Subaru Legacy (fifth generation)

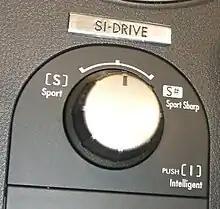
SI-Drive control knob (earlier version)

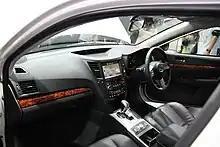
Subaru Legacy 2.5GT SI-Cruise interior (with McIntosh stereo)

SI-Drive, or Subaru Intelligent-Drive , is standard equipment on all trim versions. It is a feature that enables three distinctly different modes of vehicle performance characteristics (identified as "Sport", "Sport Sharp", and "Intelligent") by regulating the engine control unit (ECU), the automatic transmission control unit (TCU, if equipped), and by fine-tuning the electronically controlled throttle. The SI-Drive control knob is installed on the center console between the heated front seat control switches. The "Intelligent" mode makes throttle response more gradual, and decreases maximum engine power by 10 percent. The "Sport" mode allows the engine to run at higher speeds and increases fuel efficiency by 5 percent in comparison to Subaru engines without the feature. The "Sport # (Sharp)" mode makes throttle response more abrupt and enables the automatic transmission to maintain higher RPM's within a given gear's range, and minimizes steering wheel effort. When the engine is started, the default setting is the "Sport" selection. "SI-Cruise" is an autonomous cruise control system that can reduce or resume a preset speed, or bring the vehicle to a complete stop if the system detects a slower vehicle is being followed, without driver intervention.